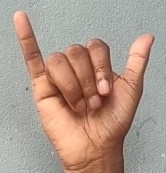
ASL sign: Y